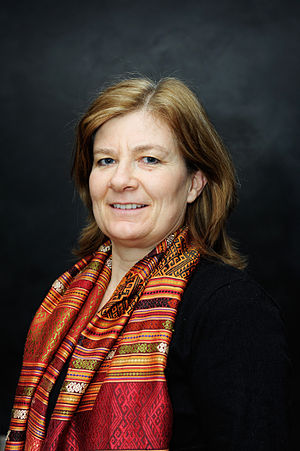
Lyngby-Taarbæk Kommune / Politik / Kommunalbestyrelsen 2014–2017
Hanne Agersnap, en af SF's kandidater ved Kommunalvalget 2013. Hun opnåede 217 personlige stemmer.
Lyngby-Taarbæk Kommune eller Lyngby-Tårbæk Kommune er en kommune i den nordlige del af Storkøbenhavn, og hører under Region Hovedstaden.